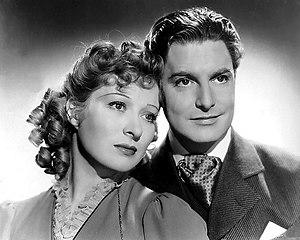
Au revoir Mr. Chips est un film britannique réalisé par Sam Wood, sorti en 1939.